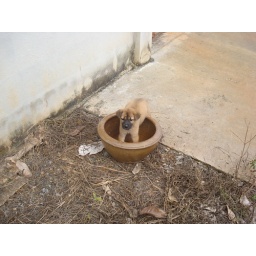
dog in a bowl